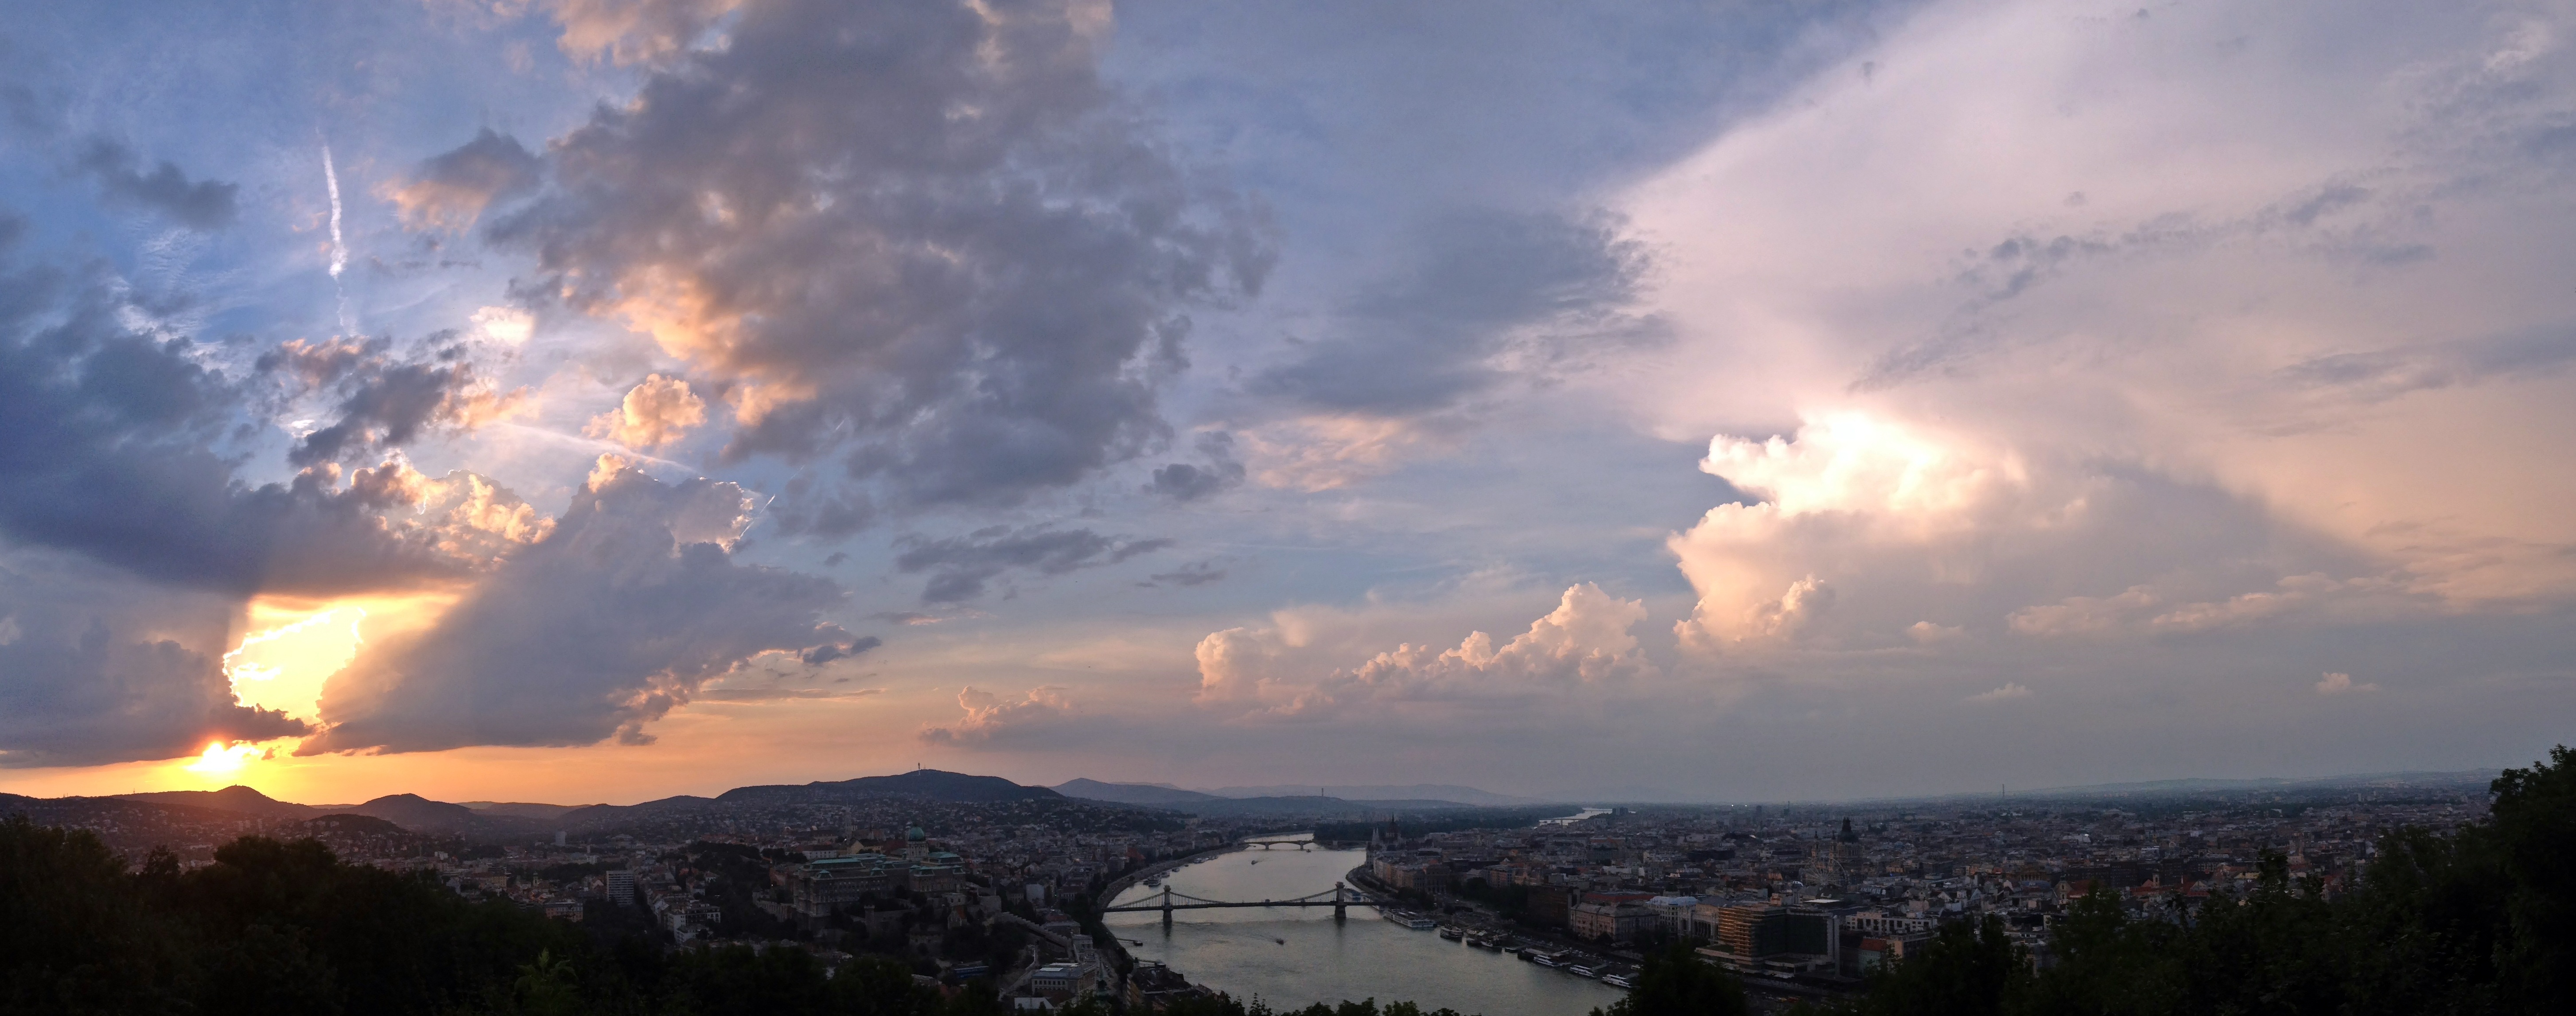
landscape, outdoor, horizon, mountain, cloud, architecture, sky, sunrise, sunset, skyline, sunlight, morning, hill, building, dawn, city, atmosphere, cityscape, panorama, downtown, travel, dusk, panoramic, europe, evening, high, park, weather, cumulus, landmark, sightseeing, exterior, tourism, aerial, budapest, history, european, famous, birdview, destination, afterglow